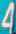
Number: 4